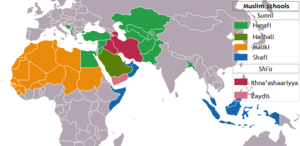
La religion au Moyen-Orient est considérée comme très importante dans la majorité des civilisations qui peuplent cette région de l’Asie. Mais au-delà des trois grandes religions monothéistes et de leurs confessions respectives issues de la tradition abrahamique, de nombreuses autres religions se sont développées depuis l’Antiquité dont certaines sont encore pratiquées au XXIᵉ siècle. Le Moyen-Orient constitue le berceau de religions pratiquées par plus de 4 milliards de personnes sur la planète, il est donc très important d'un point de vue historique et culturel et son rôle de carrefour des civilisations entre Asie, Afrique et Europe attire chaque année de nombreux fidèles en pèlerinage. Étroitement mêlée à la politique, la religion est aussi un des facteurs les plus structurants de la géopolitique du Moyen-Orient au XXIe siècle. Aujourd'hui, la religion dominante de la région est de loin l'islam. L'islam est la religion majoritaire de tous les pays du Moyen-orient sauf Israël.